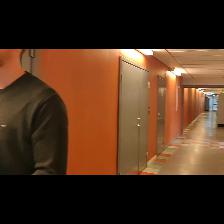
Label: Human